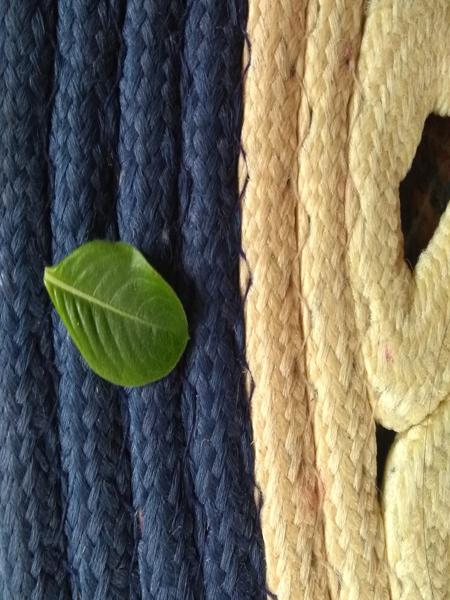
Plant: Catharanthus